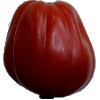
Label: Tomato Heart 1